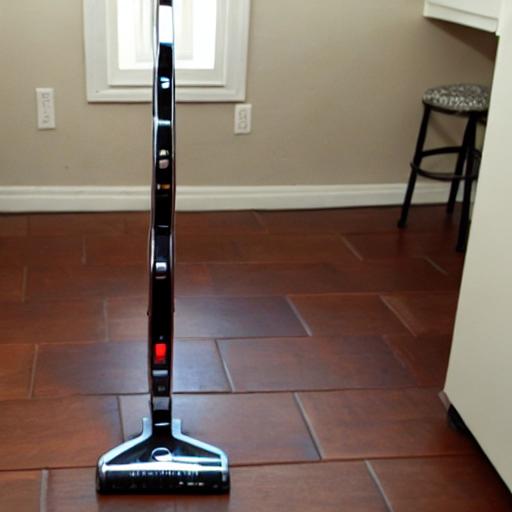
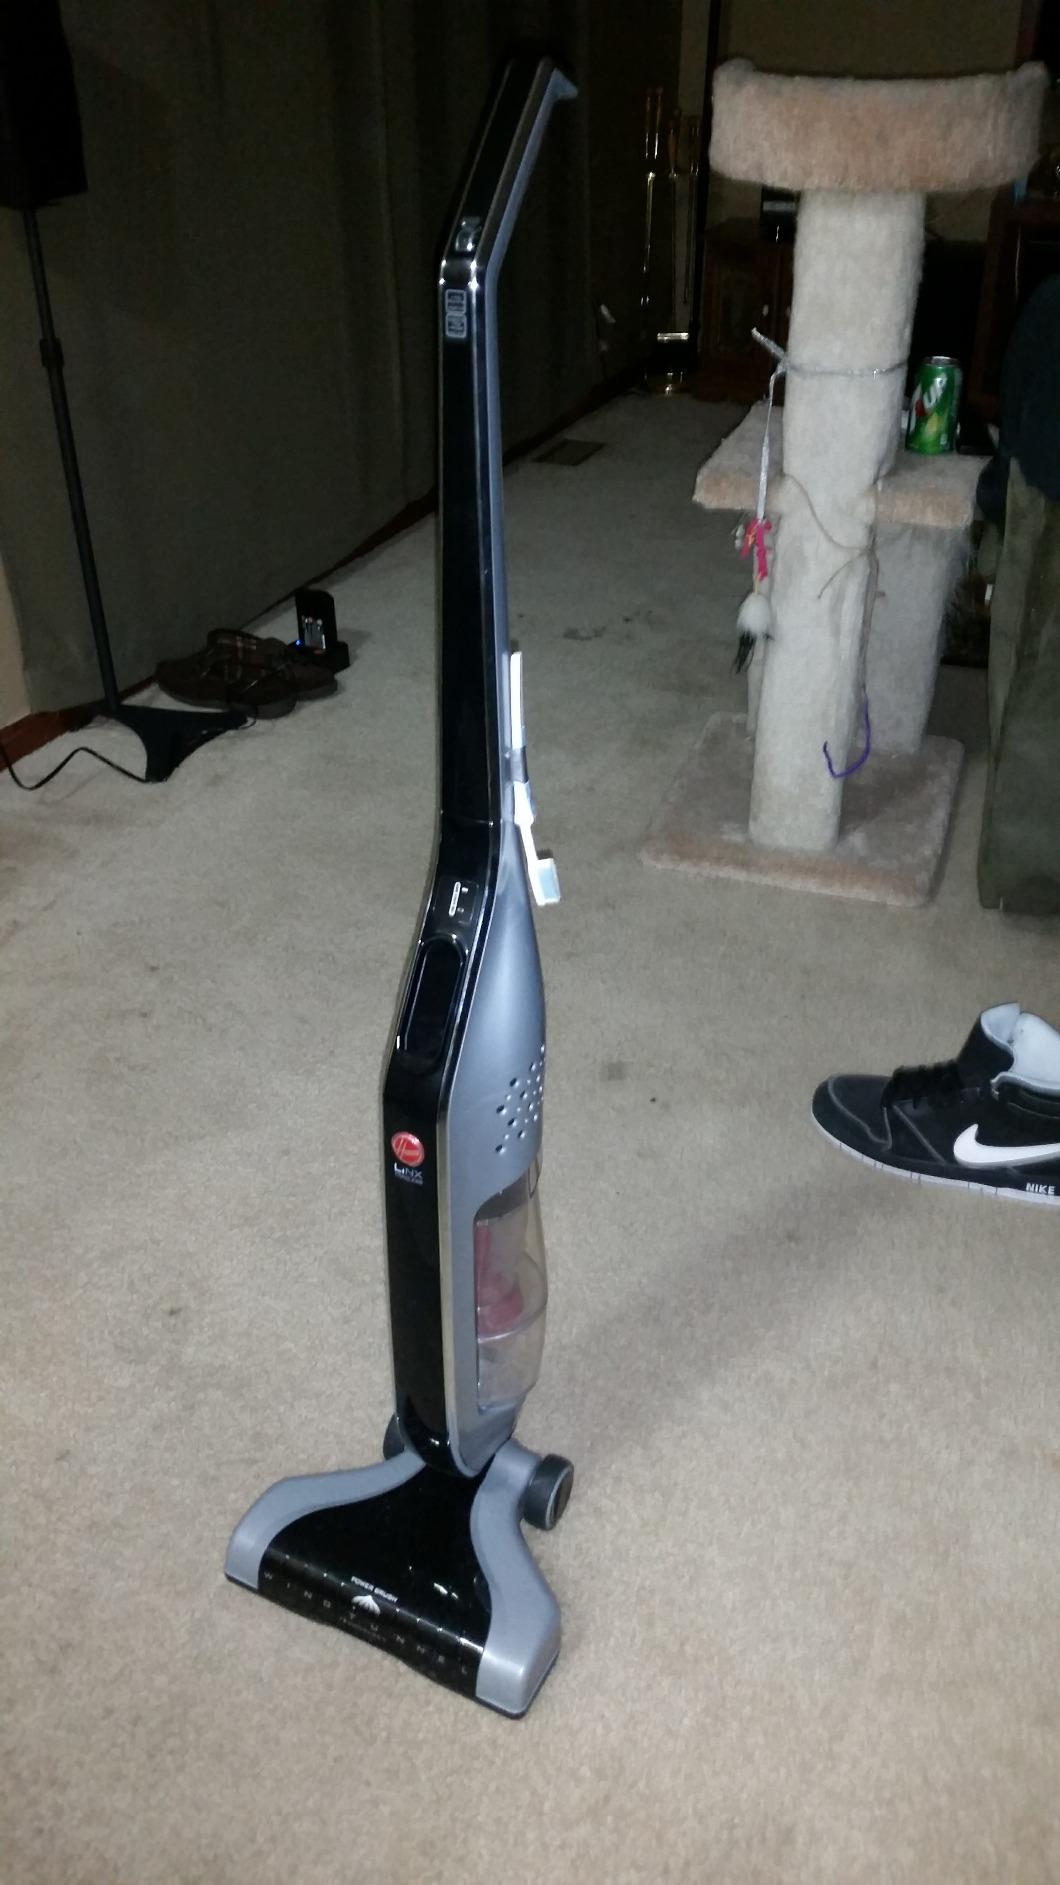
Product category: items_vacuum
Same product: no